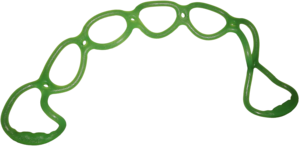
Les bandes de résistance sont des accessoires pratiques et bon marché, qui permettent le développement de la force et l’hypertrophie musculaire. Il existe de multiples exercices variés permettant de cibler des groupes de muscles spécifiques.